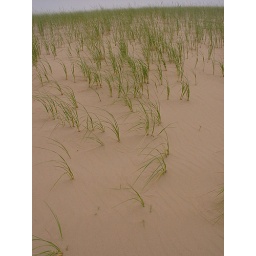
Sleeping Bear Dunes, grass in sand